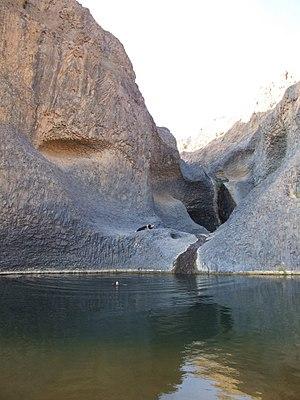
Timia est une commune de la région d’Agadez au Niger.